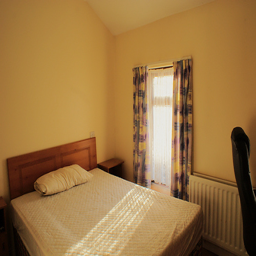
Small bedroom with a bed with no sheets adjacent to a window.
A bedroom with a window and a night stand in the corner.
A bedroom with the sheets stripped off of the bed.
A bed sitting in a bedroom under a window.
a bed room with a bed and a window